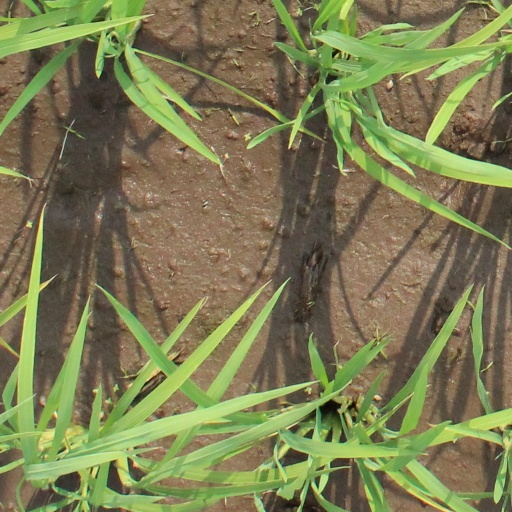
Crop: rice